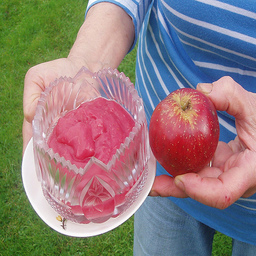
Label: Apple